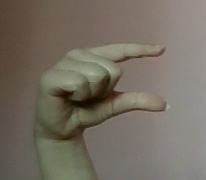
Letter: dal